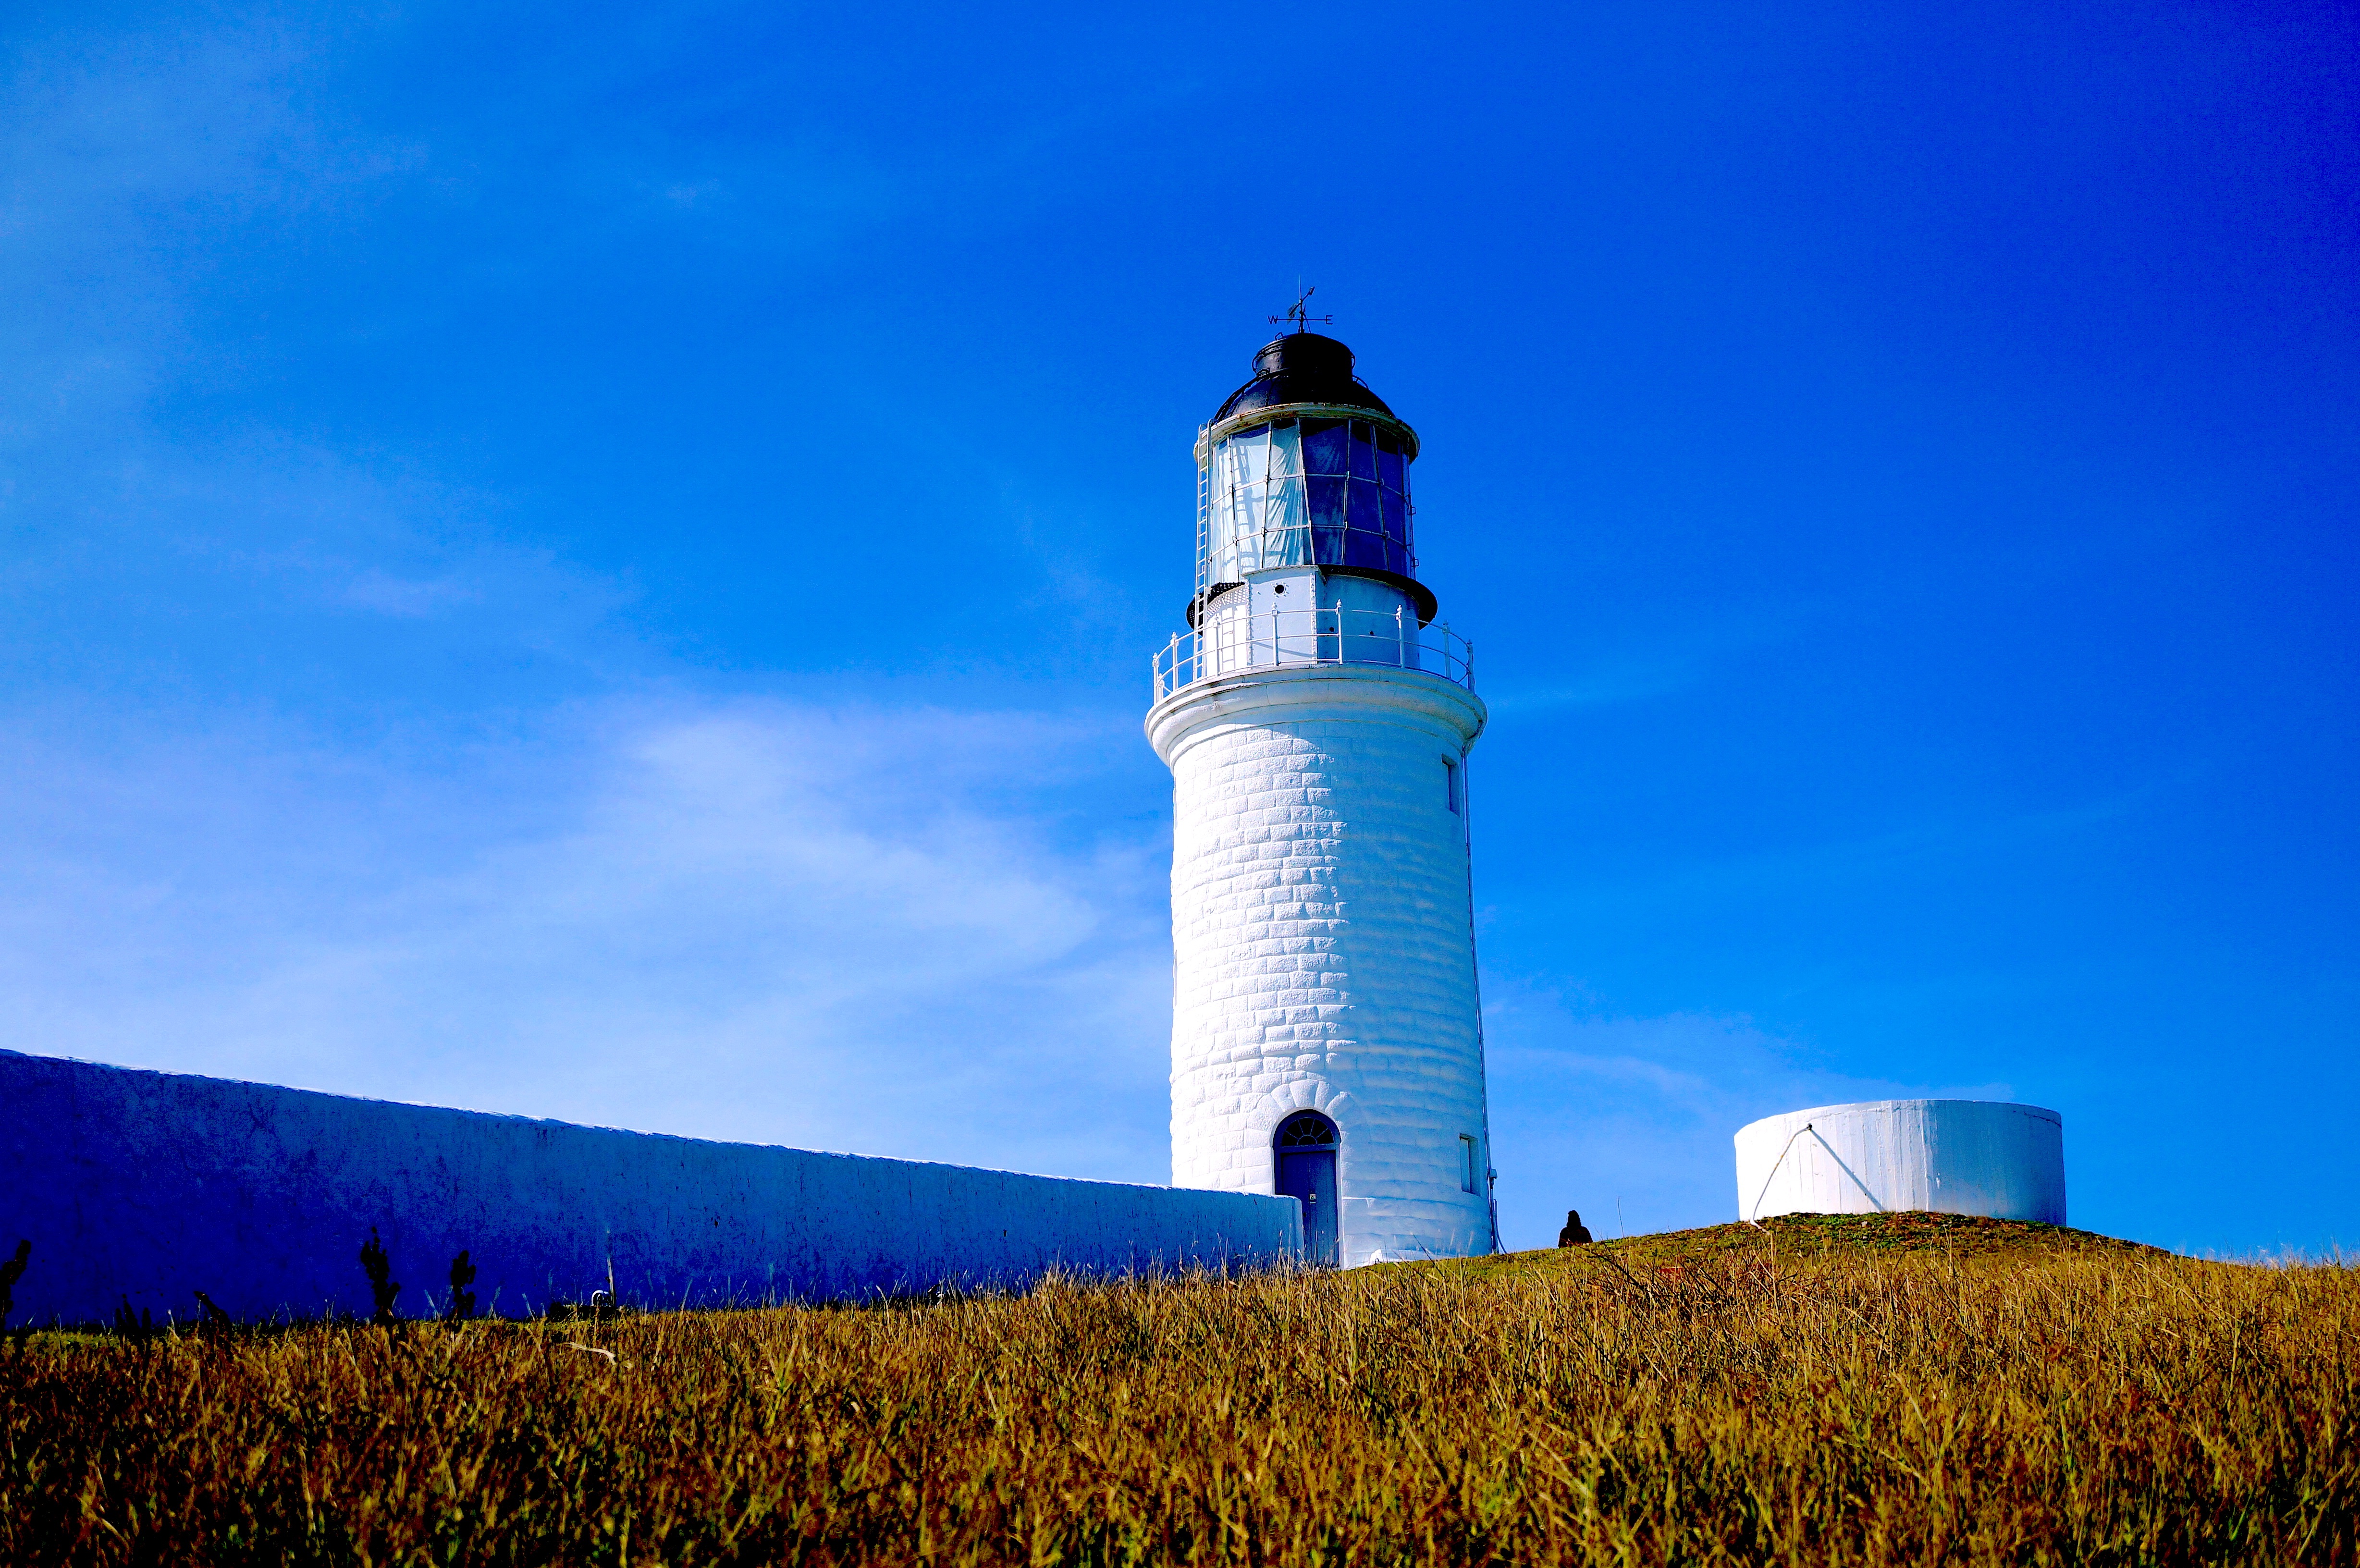
landscape, lighthouse, tower, matsu islands assault view, matsu islands assault